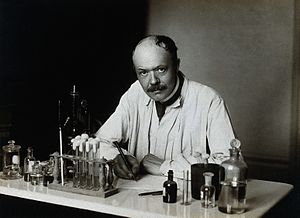
Charles Nicolle
Charles Jules Henri Nicolle var en fransk læge og nobelprisvinder. Han blev tildelt Nobelprisen i fysiologi eller medicin i 1928 for sit arbejde med at udvikle en medicin mod mæslinger.